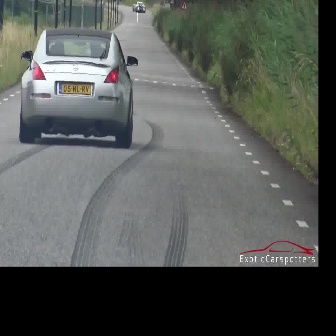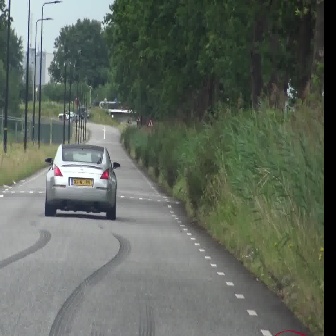
  Please identify the target specified by the bounding box [18,28,137,146] in the first image and locate it in the second image. Return the coordinates in [x_min,y_min,x_max,y_max] format.
Answer: [44,143,120,219]